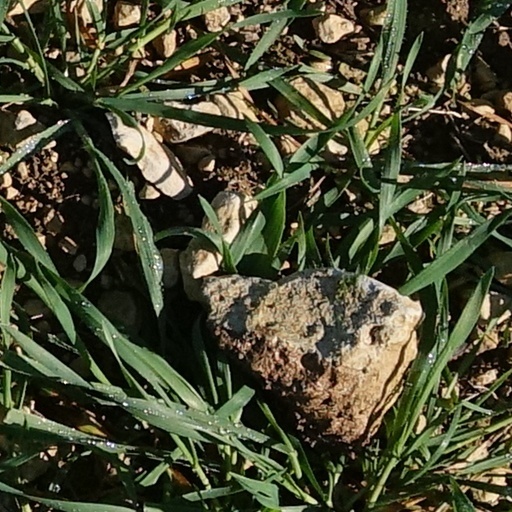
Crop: wheat